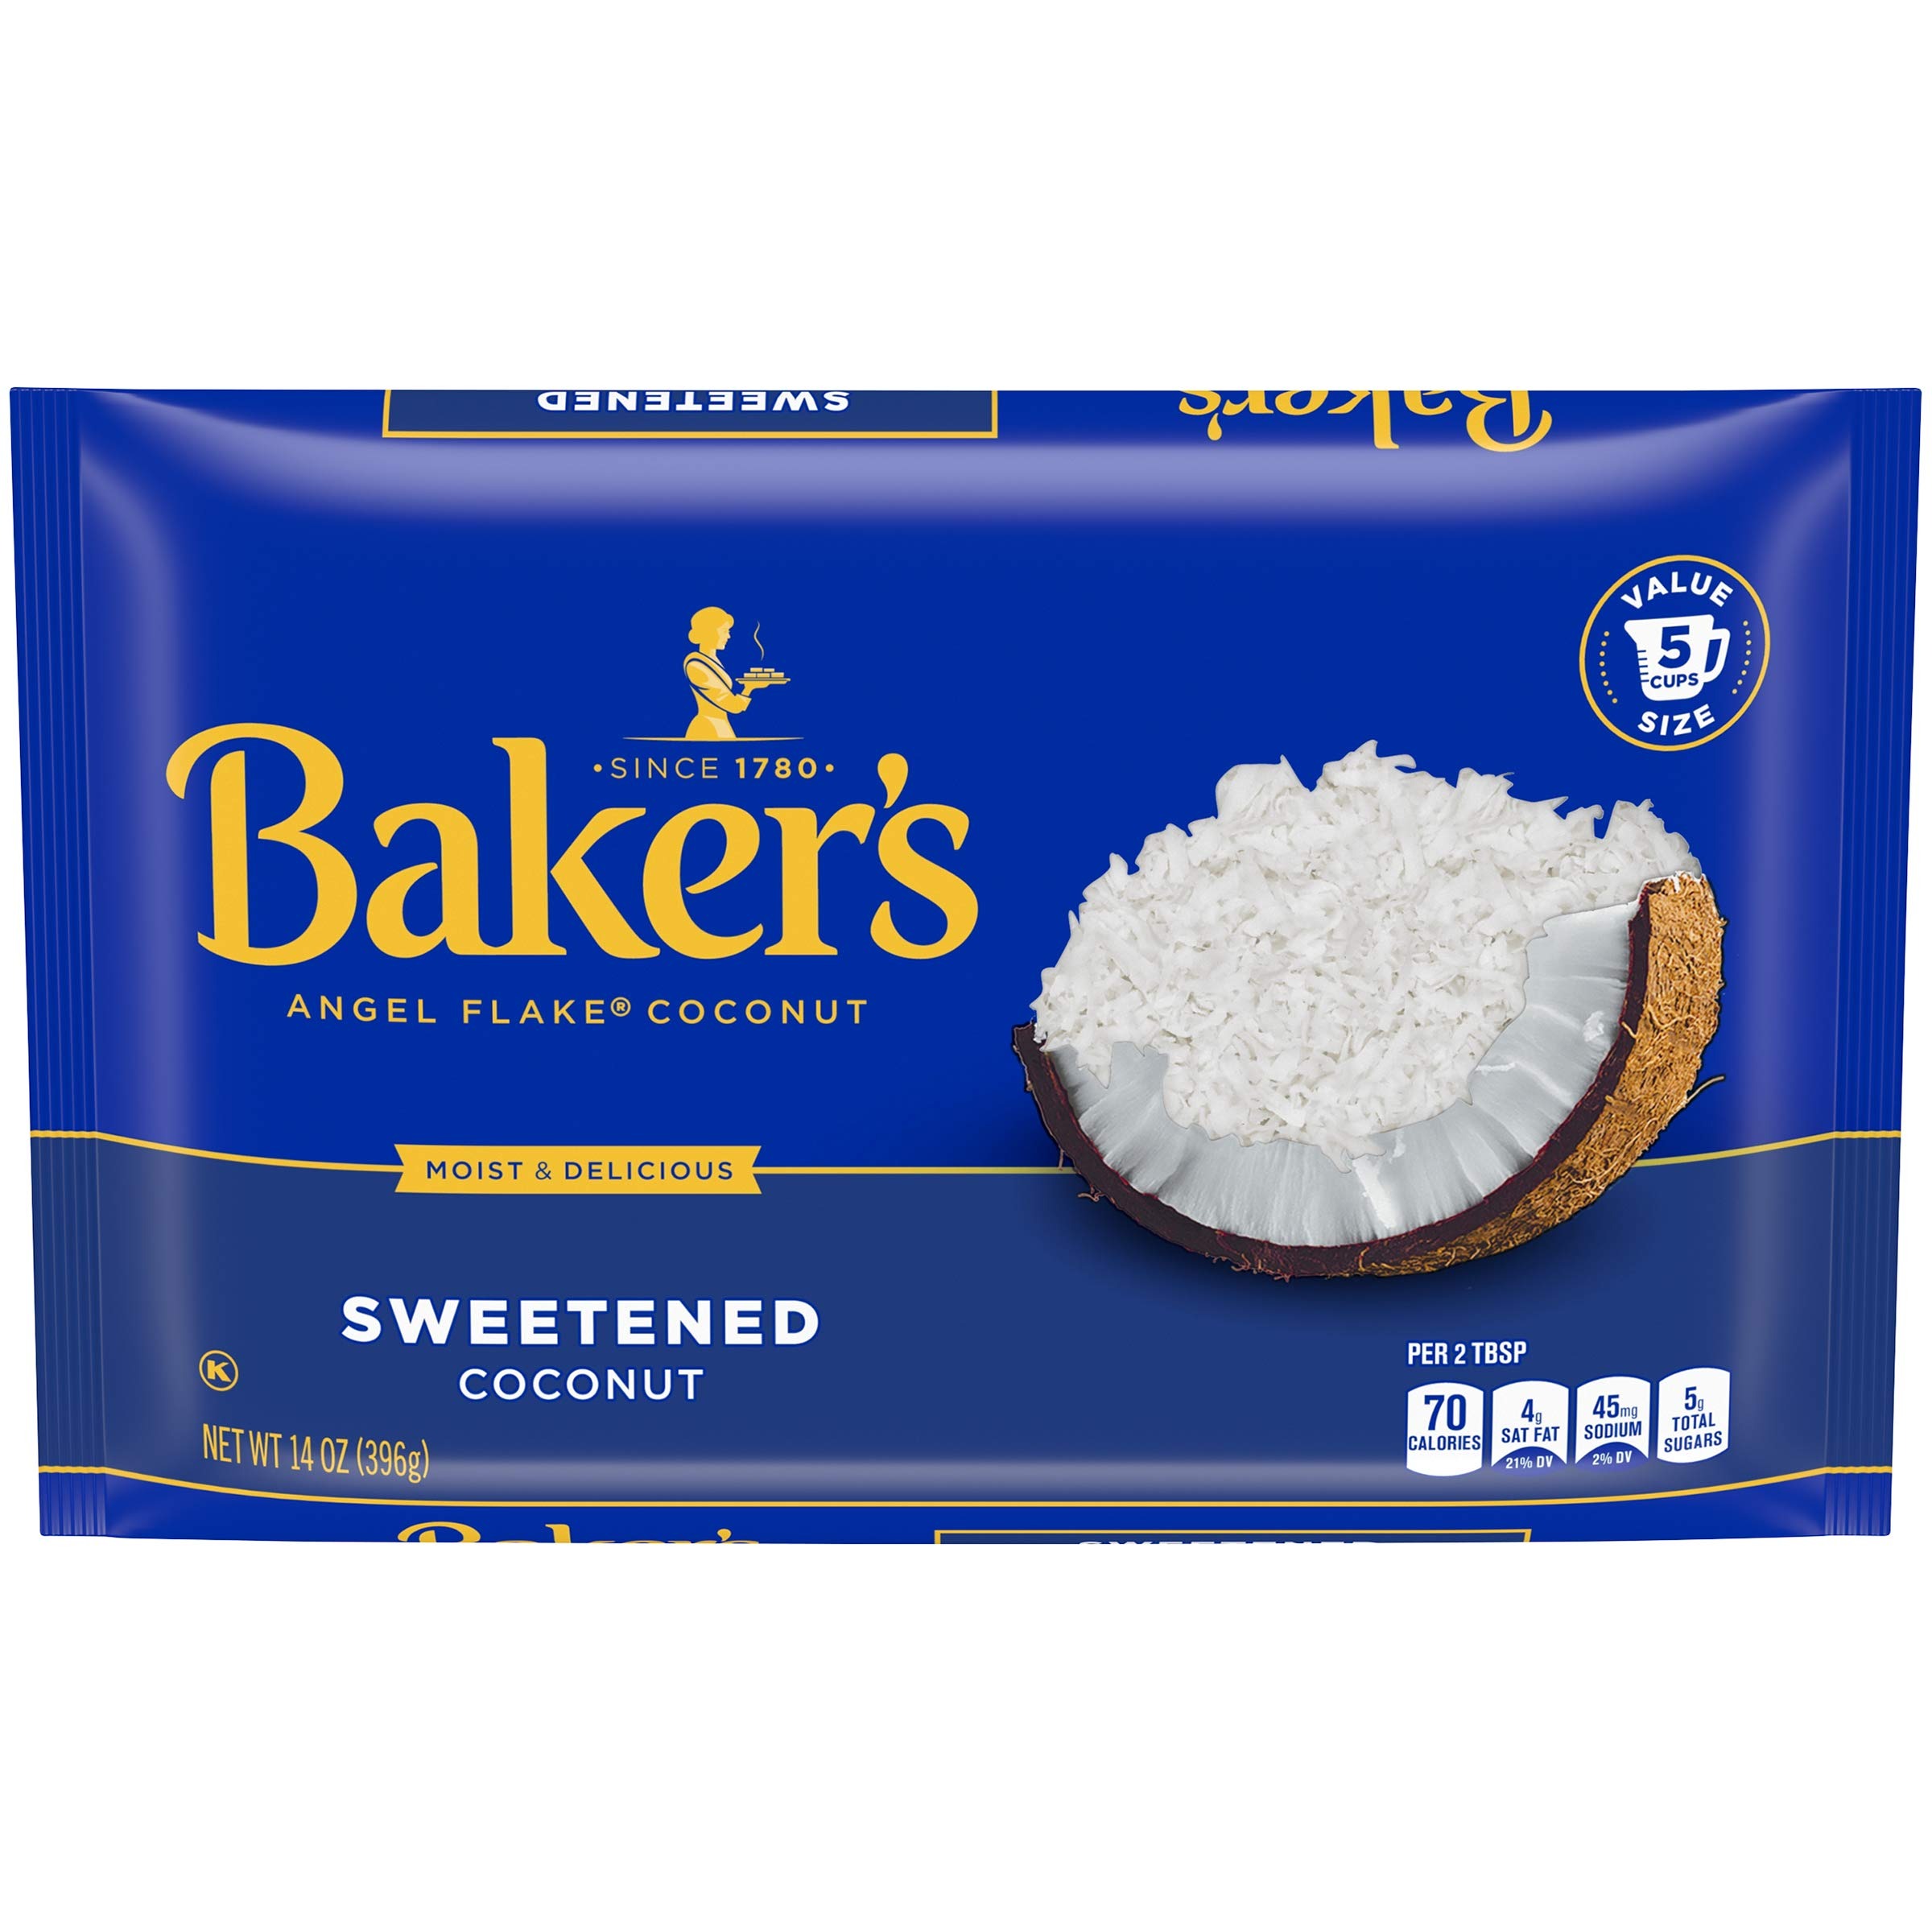
Item Name: Baker’s Sweetened Angel Flake Coconut (14 oz Bag)
Value: 1.0
Unit: Count

Price: 4.29